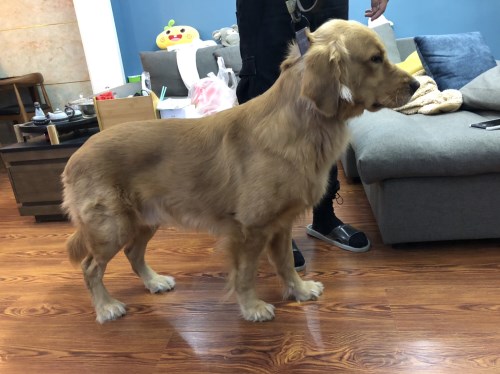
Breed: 5355-n000126-golden_retriever